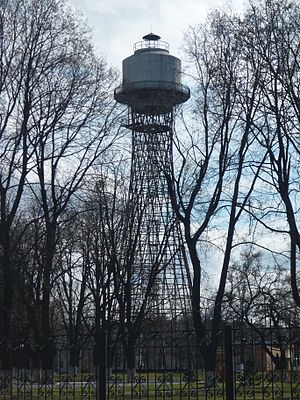
Tjerkasy / Arkitektur / Sjtjerbynys palæ
Vandtårnet
Tjerkasy er en by med 286.452 indbyggere i det centrale Ukraine. Hovedstad i Tjerkasy oblast og administrativt centrum for den omkringliggende Tjerkaski rajon. Tjerkasy by er en separat rajon i Tjerkasy oblast.